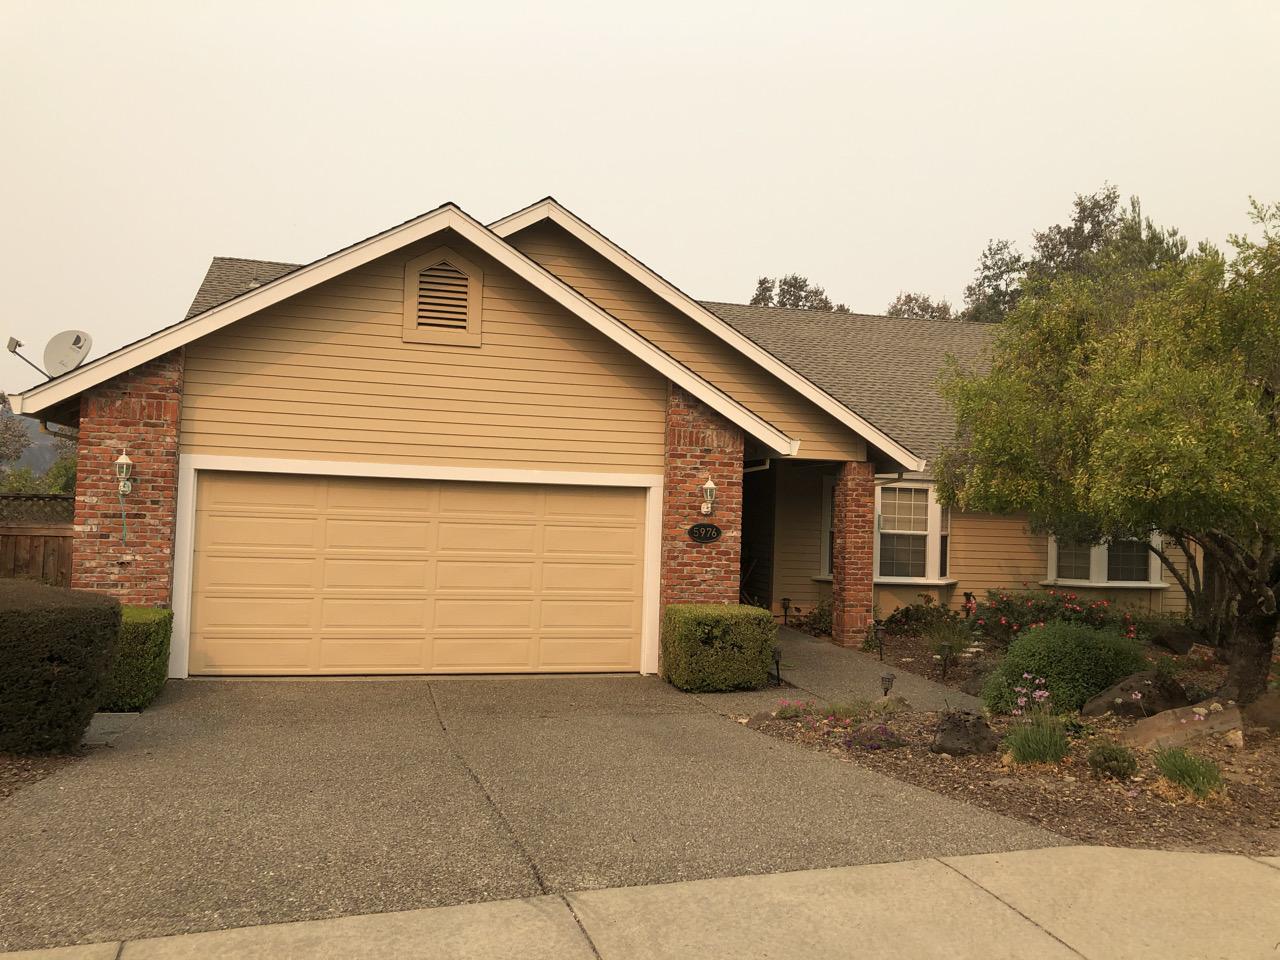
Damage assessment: no_damage